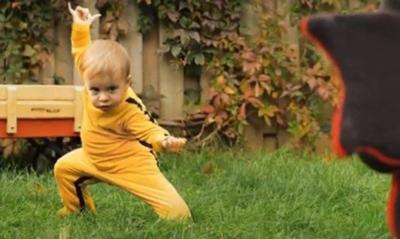
回答: X軸!Y軸!